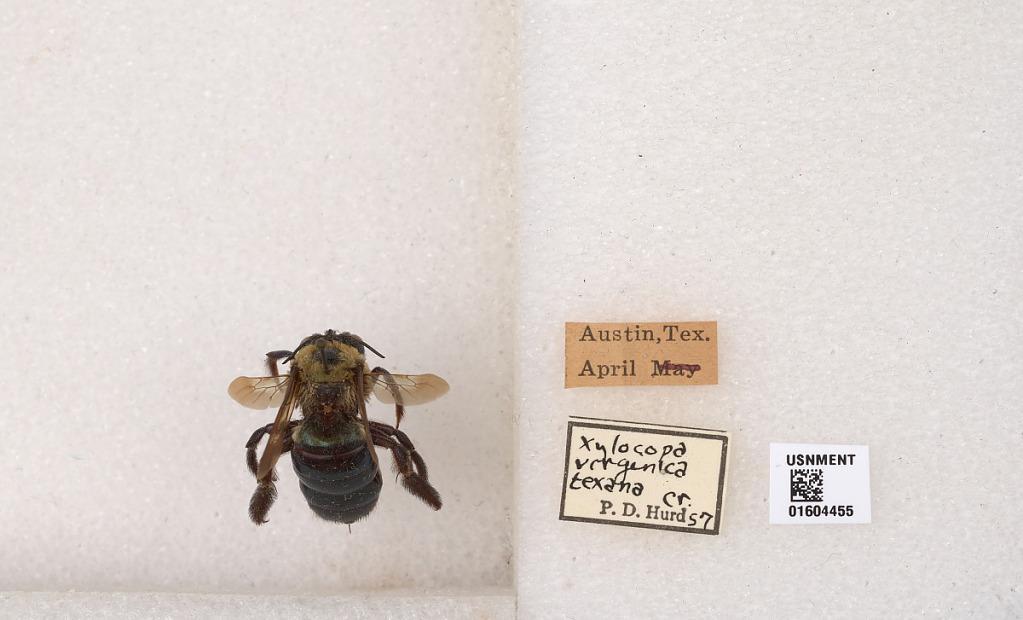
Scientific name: Xylocopa (Xylocopoides) virginica virginica (Linnaeus)
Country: United States
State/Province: Texas
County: Travis
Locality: Austin
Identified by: Hurd, P. D.